States and federal territories of Malaysia

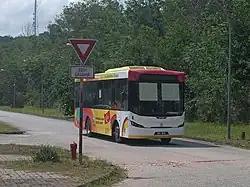
The Smart Selangor Bus initiative, initiated by the opposition-led government of Selangor, inspired the federal government to improve bus services

After independence, the country's capital city, Kuala Lumpur, grew significantly. At this time, the city was part of Selangor, limiting the ability of the federal government to develop the capital and meaning the federal capital was controlled by a single state. The 1974 Federal Territory of Kuala Lumpur Agreement saw the city separated from Selangor to become a separate territory directly controlled by the federal government. This was partly a response to the a race riot that occurred in the city in 1969. The removal of Kuala Lumpur, with its large ethnic Chinese population, from Selangor secured BN's control of that state. Labuan, a British territory since 1847 that was joined to North Borneo in 1946, was split from Sabah in 1984 to become an offshore financial centre. A third territory, Putrajaya, was split from Selangor in 2001 to serve as the administrative capital. The cession of Labuan was seen as a symbol of decreasing Sabahan autonomy.